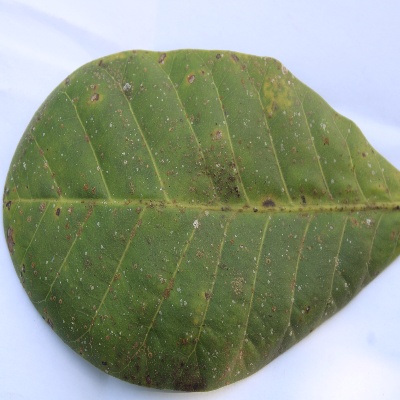
Crop: Cashew
Condition: red rust